Fort of Alqueidão

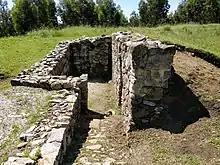
The Fort of Simplício: powder magazine

The Fort of Simplício (Number 16) was the closest of the three forts to Alqueidão, a short distance to its south. It had a garrison of 300 men, with seven cannon and one howitzer. It was particularly well-sited to bombard the French troops from their rear should they break through and start to march in the direction of Lisbon.